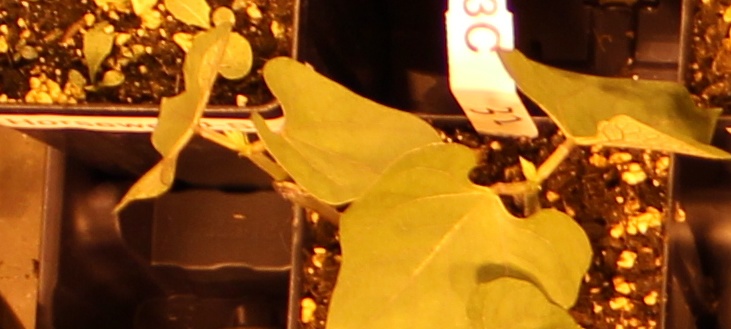
Label: Blackbean